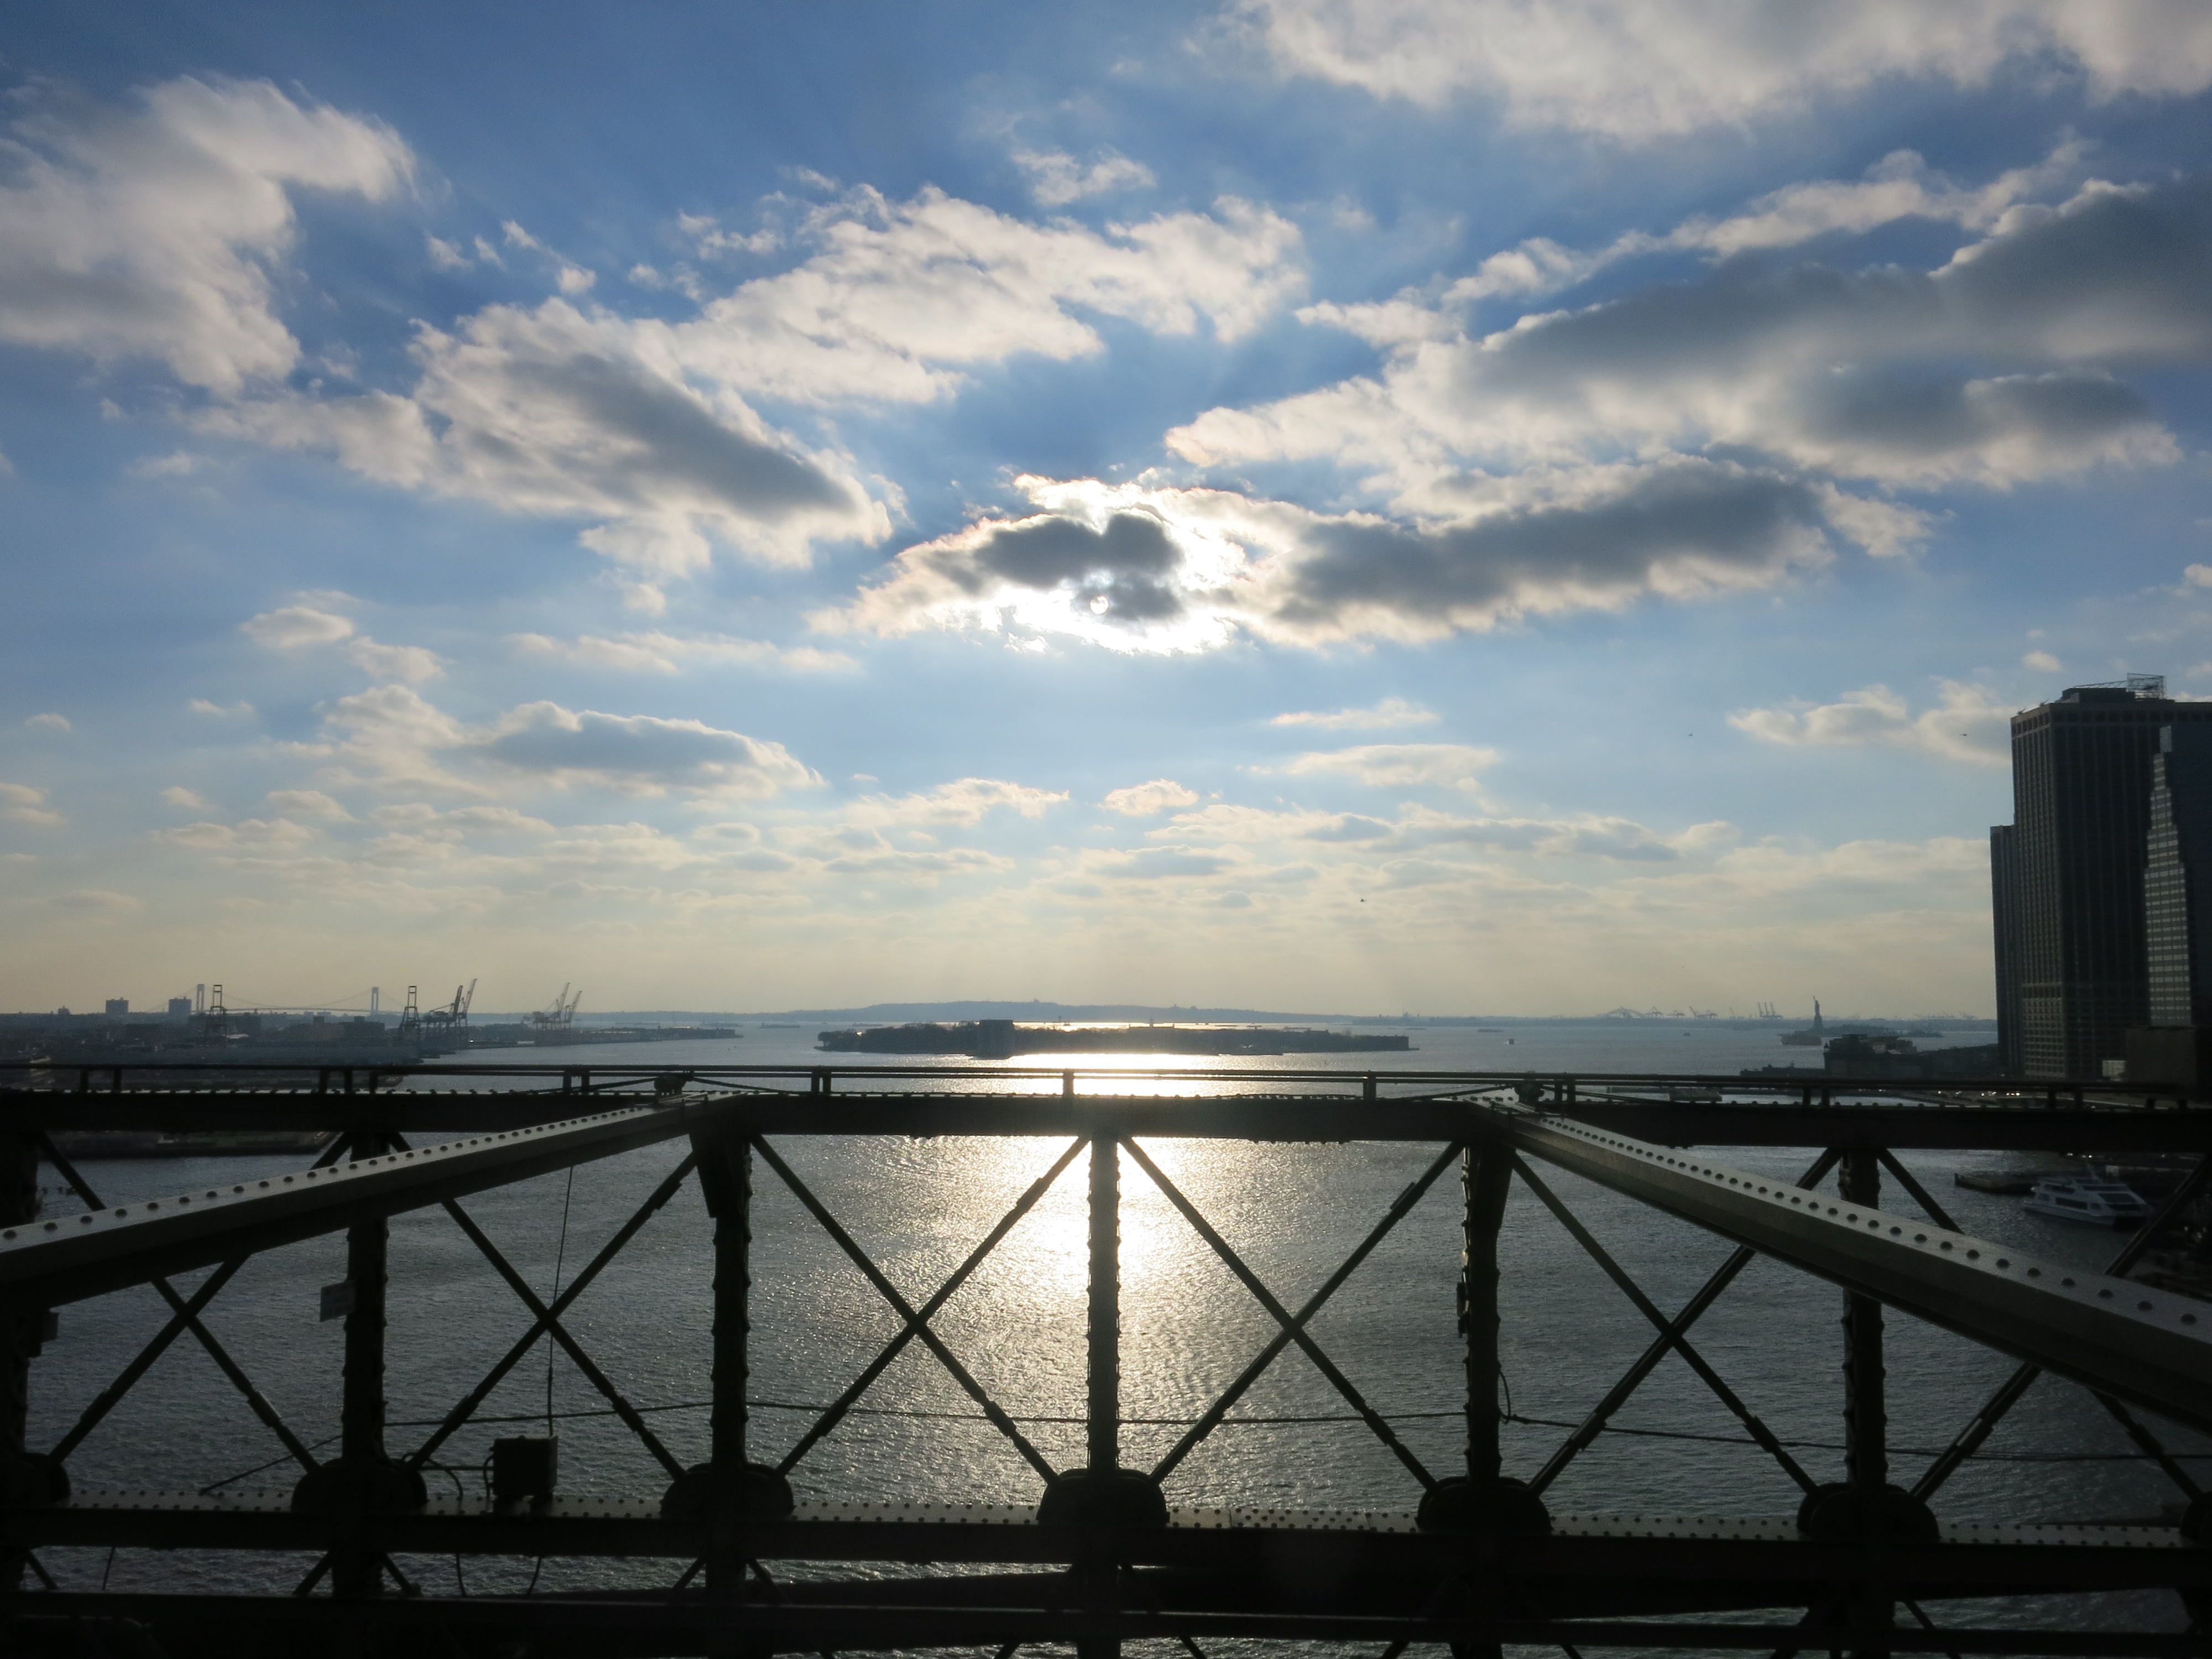
sea, coast, water, outdoor, ocean, horizon, fence, cloud, sky, sunrise, sunset, bridge, skyline, sunlight, morning, dawn, pier, cityscape, vacation, dusk, environment, evening, reflection, nyc, shimmer, nobody, chainlinnkfence